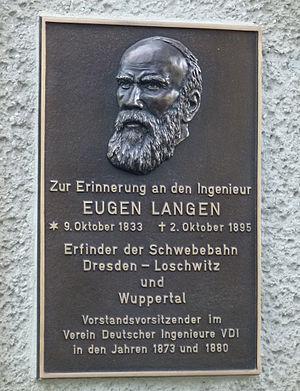
Carl Eugen Langen est un ingénieur et industriel prussien. Il joua un rôle décisif dans le développement des moteurs à explosion par la construction du moteur Otto-Langen, et réalisa le premier monorail suspendu, le Wuppertaler Schwebebahn.